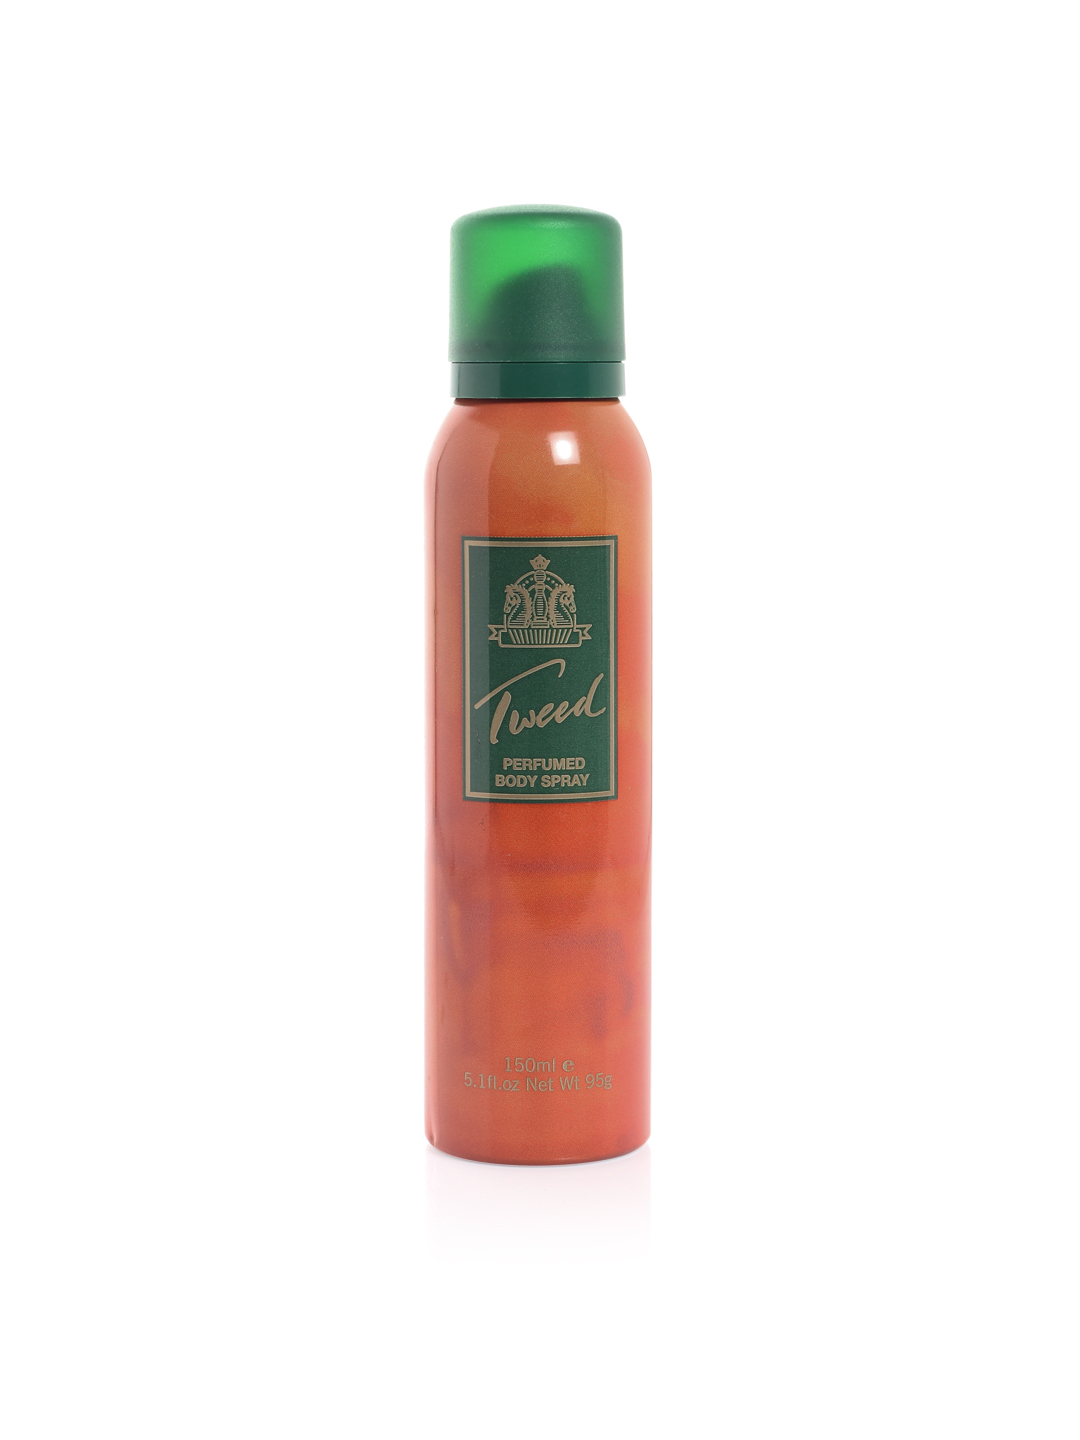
Taylor of London Women Tweed Deo
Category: Personal Care / Fragrance / Deodorant
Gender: Women
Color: Orange
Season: Spring 2017
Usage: Casual